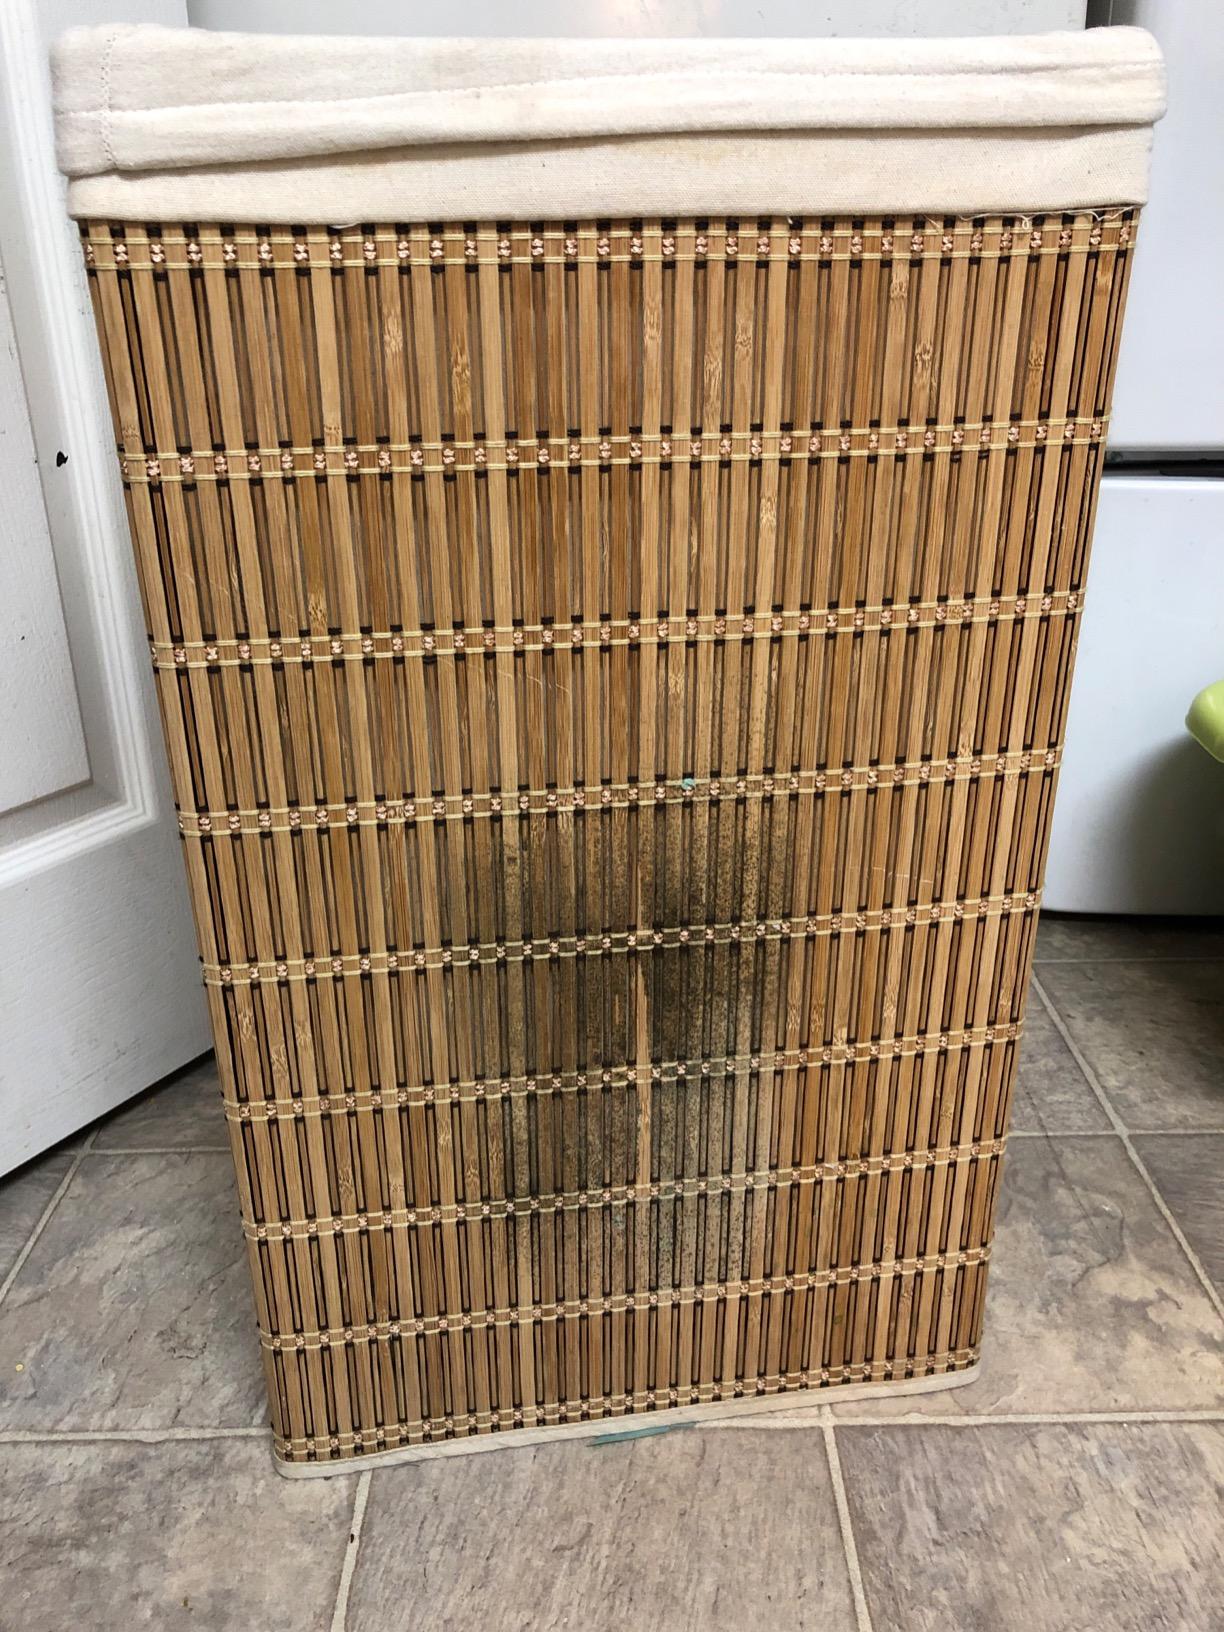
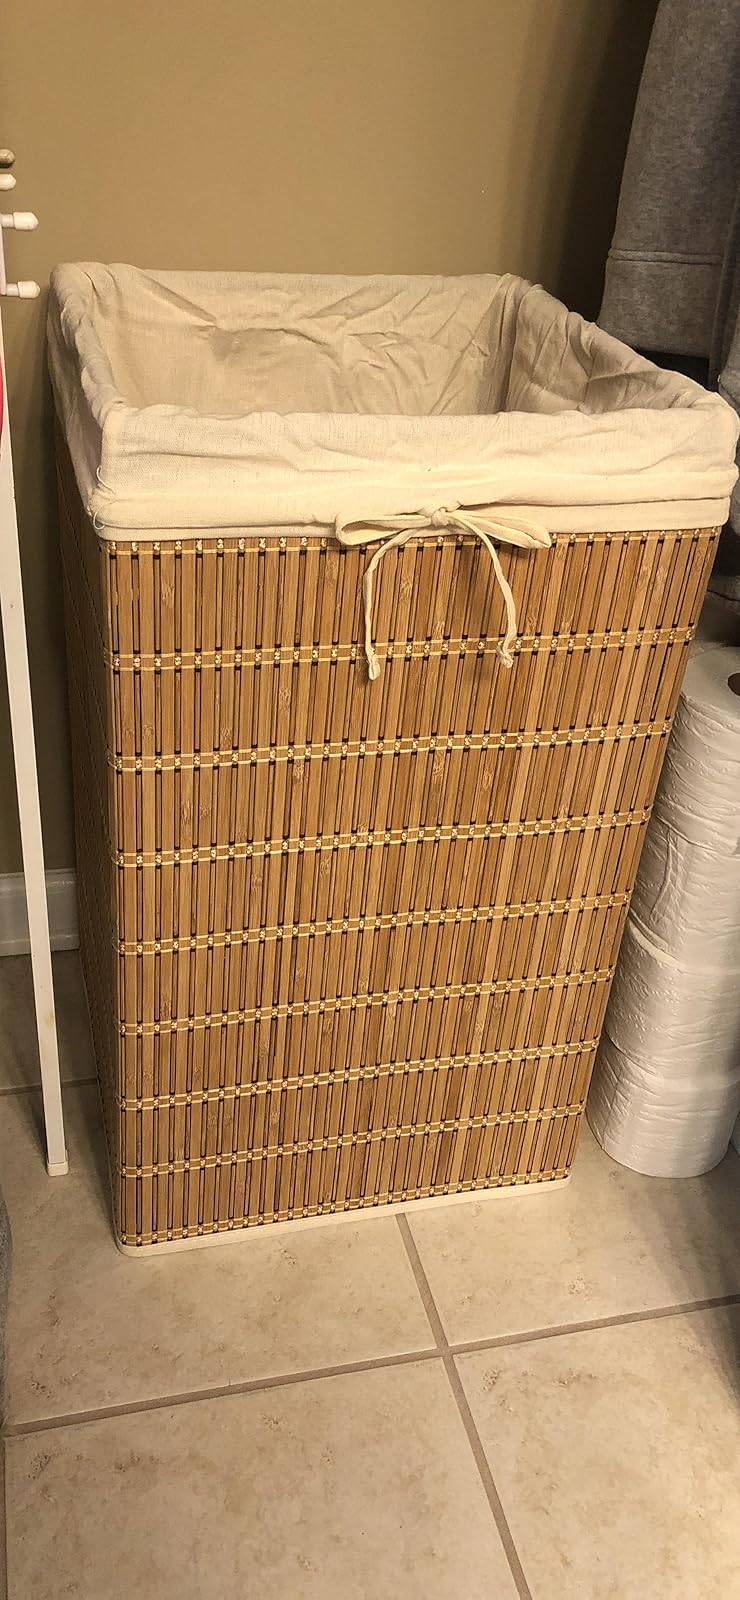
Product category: items_hamper
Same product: yes